Charles Lowder

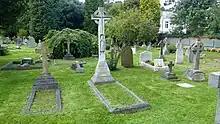
Grave of Lowder at St Nicholas' Church, Chislehurst.

Lowder wrote two books, "Ten Years in St George's Mission" (London, 1867) and "Twenty-one Years in St George's Mission" (1877), detailing his work at the mission.